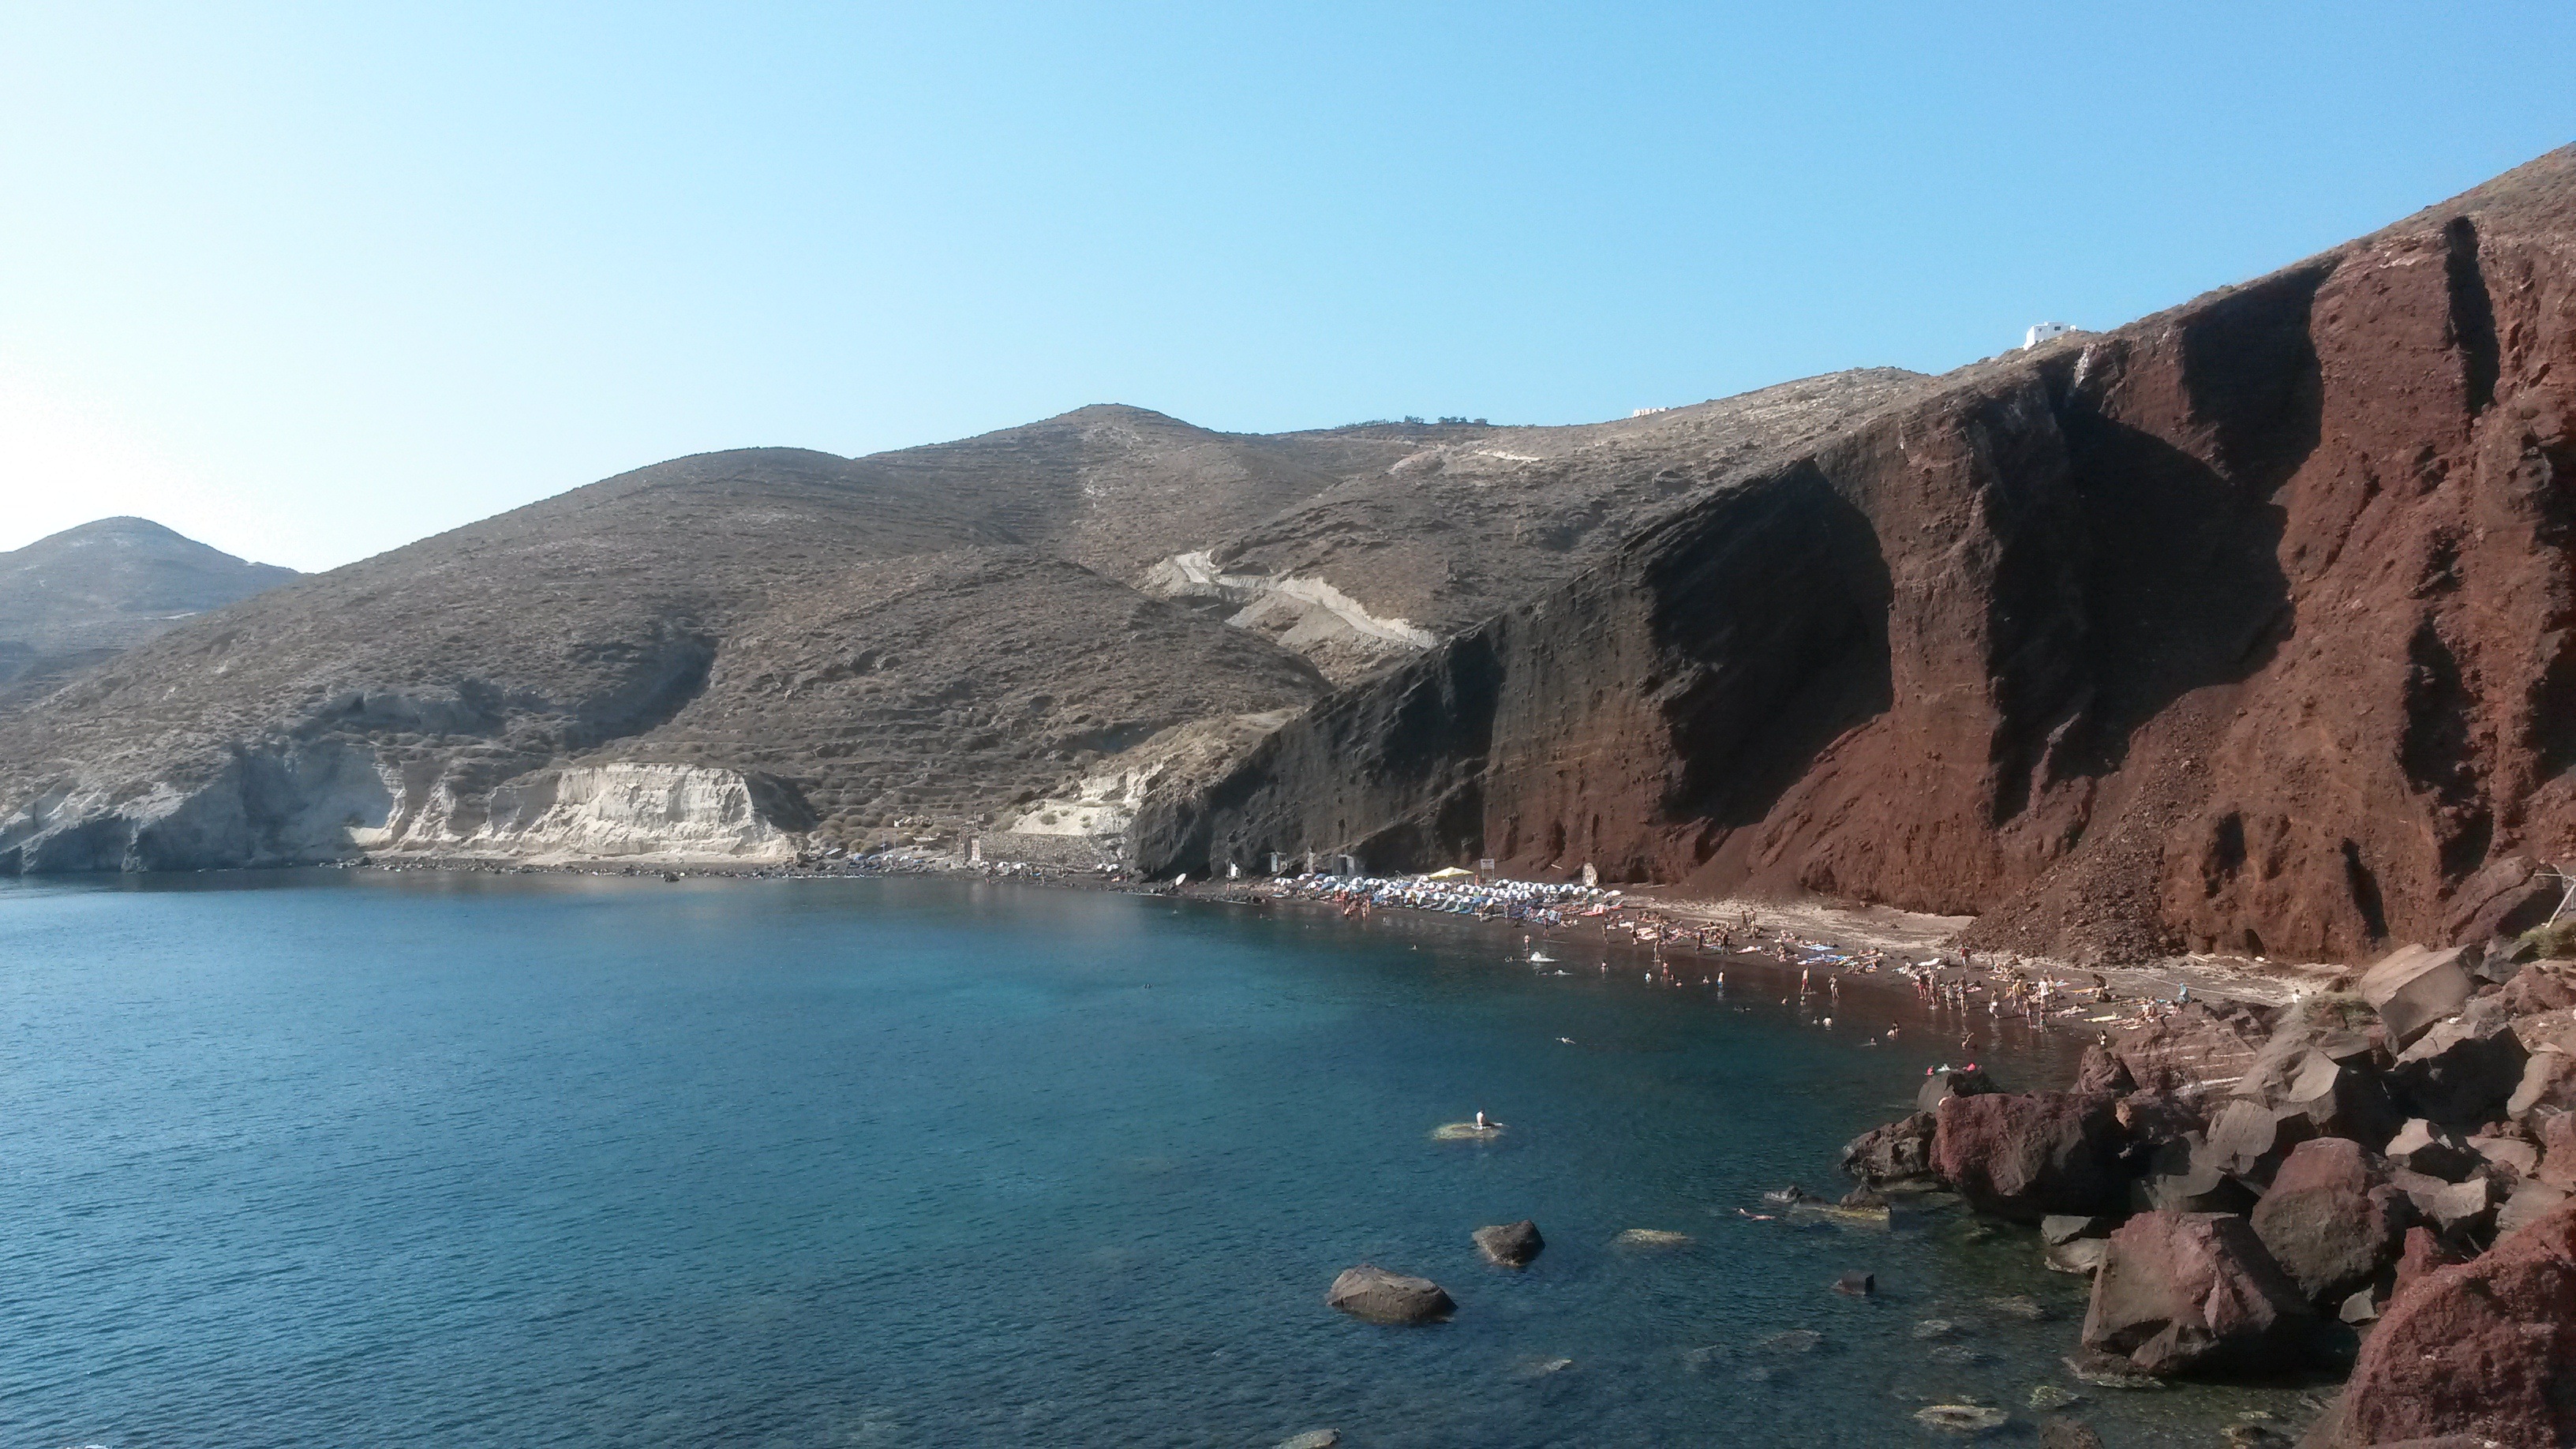
sea, coast, cliff, bay, reservoir, terrain, santorini, geology, cape, thira, wadi, landform, red beach, geographical feature